History of Sinn Féin

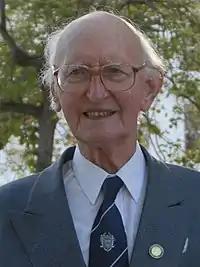
Tomás Mac Giolla took leadership of Sinn Féin in 1962 as part of a new guard of Irish Republicans who sought to take Sinn Féin back to the left after 20 years of pursuing a right-wing stance

Tomás Mac Giolla was elected president in 1962. His presidency marked a significant shift towards the left. The Wolfe Tone Directories were set up to encourage debate about policy. The directory attracted many left wing thinkers and people associated with the Communist Party of Ireland such as Roy Johnston. In his analysis, the primary obstacle to Irish unity was the continuing division between the Protestant and Catholic working classes. This they attributed to the 'divide and rule' policies of capitalism, whose interests a divided working class served. Military activity was seen as counterproductive since its effect was to further entrench the sectarian divisions. If the working classes could be united in class struggle to overthrow their common rulers, it was believed that a 32-county socialist republic would be the inevitable outcome.